C Line (Los Angeles Metro)

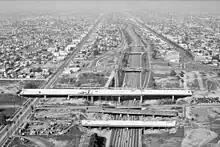
The C Line was built with the construction of the I-105 freeway.

In 1972, Caltrans signed a consent decree to allow construction of the fiercely opposed Century Freeway (Interstate 105), which included provisions for a transit corridor in the freeway's median as a way to help communities impacted by the new freeway.